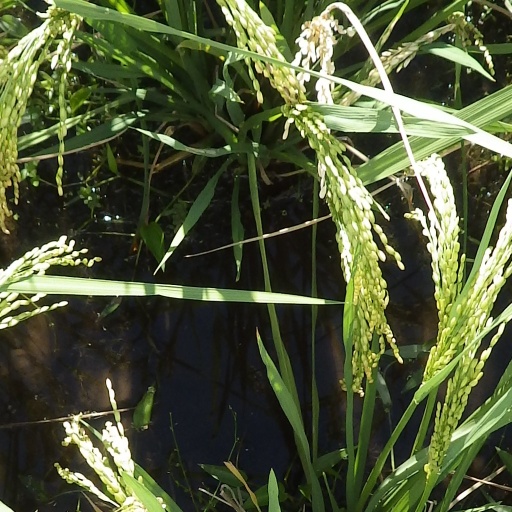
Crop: rice